Clinton College (South Carolina)

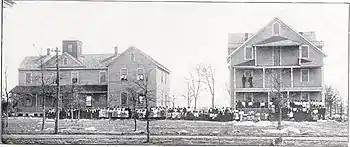
Clinton Normal and Industrial Institute, c. 1910

It was founded as the Clinton Institute in 1894 and named after Bishop Caleb Isom Clinton of the African Methodist Episcopal Zion Church's Palmetto Conference. On June 22, 1909, it was incorporated as Clinton Normal and Industrial Institute after receiving authorization to grant state teacher certificates.